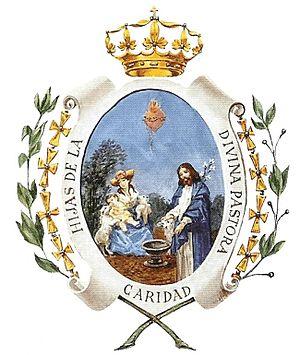
Les filles de la Divine Bergère, Institut Calasanz sont une congrégation religieuse féminine de droit pontifical. Elles se consacrent à l'éducation de la jeunesse, gèrent des résidences étudiantes et proposent des retraites spirituelles.